Chrysler VIP

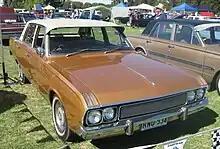
Chrysler VG VIP

A facelifted VG series Chrysler VIP was introduced in 1970, replacing the VF model. A Hemi-6 replaced the Slant-6 and the “Fireball” V8 remained an option. The VG VIP was the first Australian made car to be fitted with air conditioning as standard equipment.